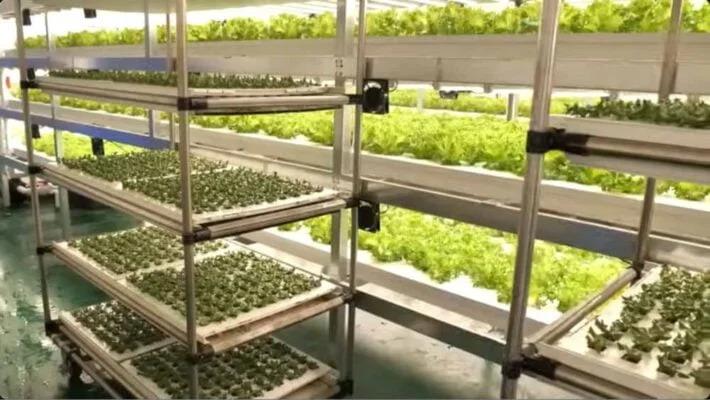
Mashine kubwa za kisasa za kilimo zilizo nyingi ambazo zina mazao yaliyostahili vizuri wanaingia kijana huko zikitumia miundombinu ya kisasa kukuza mazao hayo.